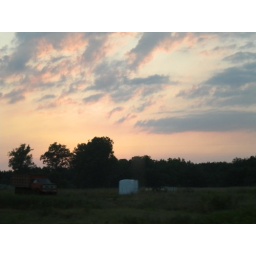
A colorful sky overlooks a rugged field somewhere in Tennessee.